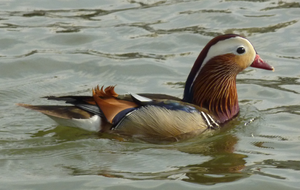
Le Parc Beihai est un jardin impérial de Pékin, vieux de plus de 1 000 ans. Le nom de Beihai évoque le lac qui forme l'essentiel de sa superficie et se trouve justement au nord du Zhongnanhai.